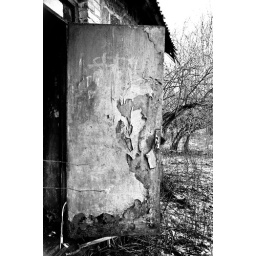
Battered old door in condemned building